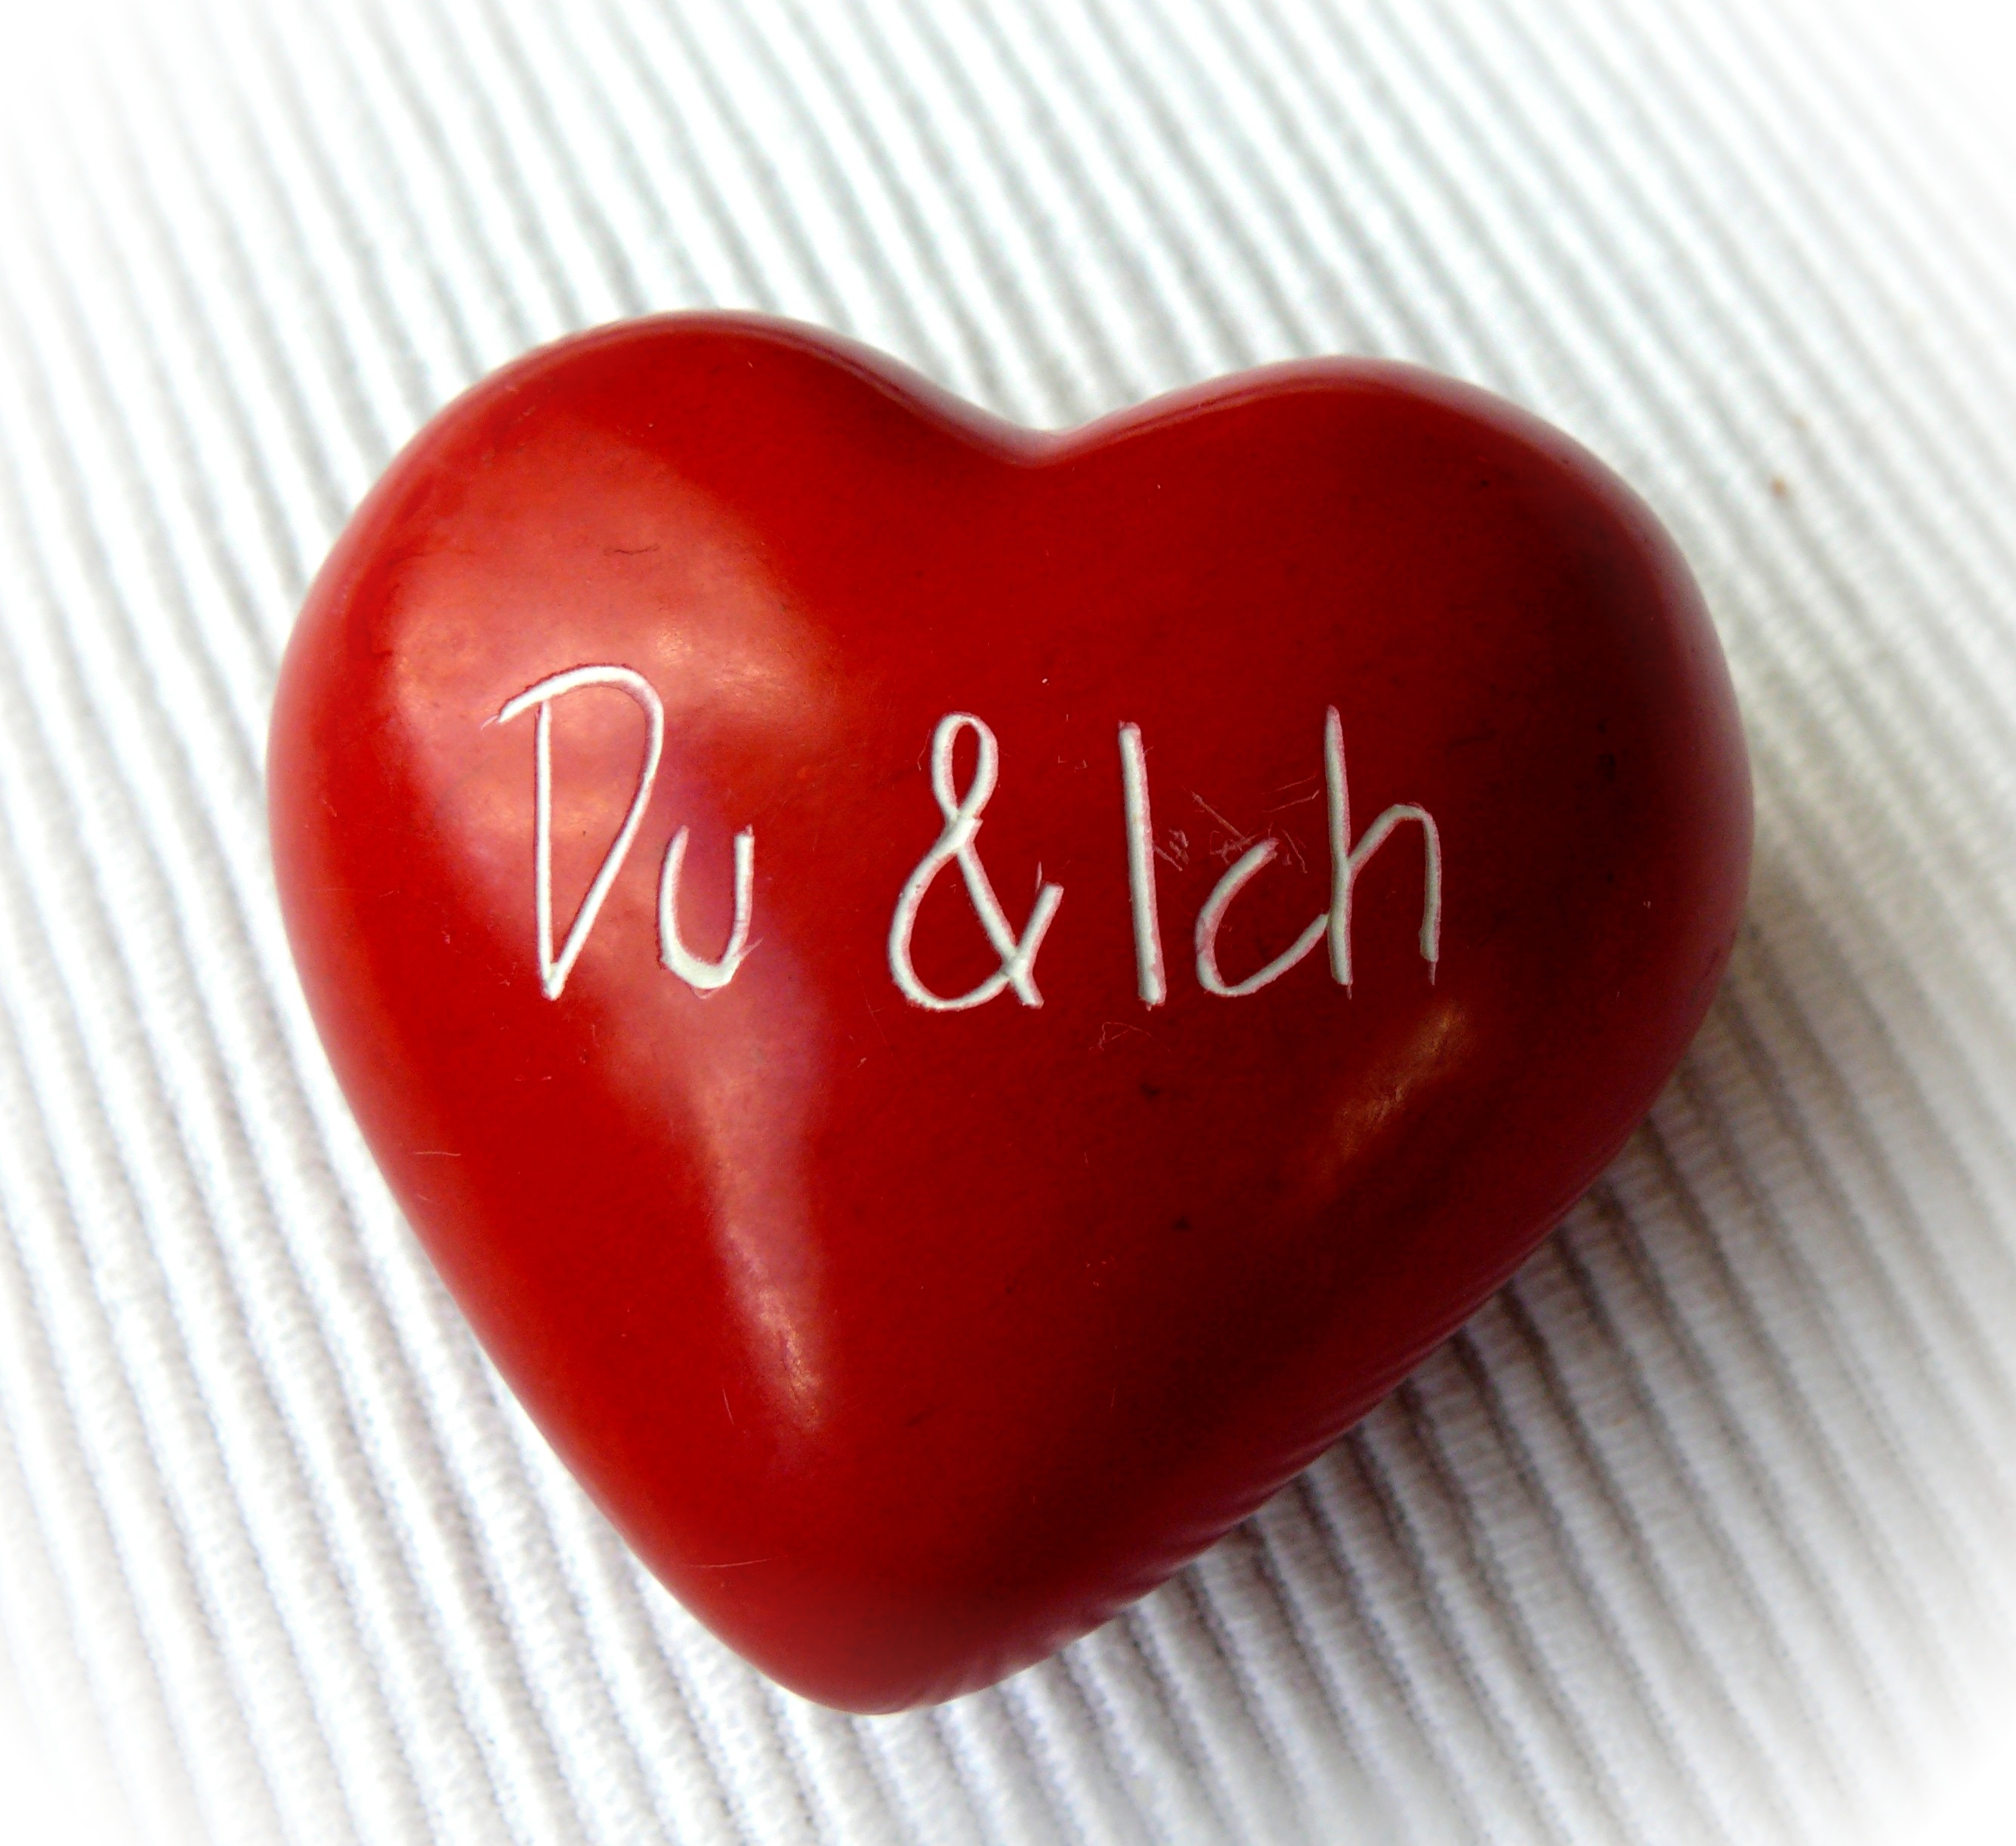
petal, love, heart, red, symbol, wedding, lip, mouth, human body, you, organ, i, luck, togetherness, valentine's day